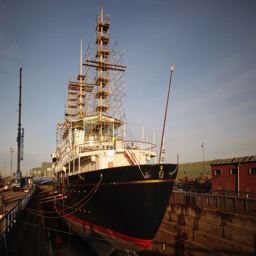
a city in a dry dock .